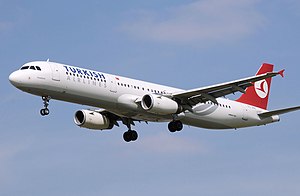
Turkish Airlines
Airbus A321-200.
Turkish Airlines er det nationale flyselskab i Tyrkiet. Det har sit hovedsæde i Istanbul, hvor også Istanbul Airport er dets primære hub. Øvrige hubs er Esenboğa International Airport og Sabiha Gökçen International Airport.